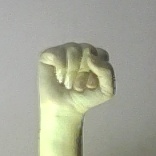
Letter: saad